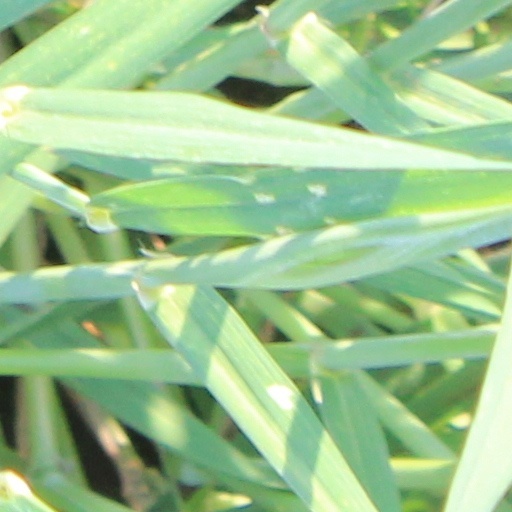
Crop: wheat